International Agency for Research on Cancer

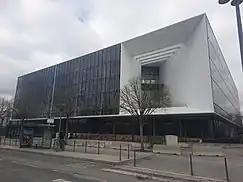
Exterior of the main building of the headquarters for the International Agency of Research on Cancer

In late February 1963, after he experienced his spouse suffering and dying of cancer, journalist and peace activist Yves Poggioli sent a letter to Emmanuel d'Astier de la Vignerie relating his story, and urging support for the creation of an international center to fight against cancer, whose funding was to be directly debited from the national budgets allocated to nuclear weaponry. Touched by the letter, d'Astier assembled a group of French prominent figures, among which Pierre Auger, Francis Perrin, Jean Hyppolite, François Perroux, Pierre Massé, Louis Armand, , Jean Rostand, François Mauriac, Antoine Lacassagne, Ambroise-Marie Carré and Le Corbusier, to reach for French president Charles de Gaulle in national newspaper on the 8 November 1963. de Gaulle answered positively to the call and reached for the World Health Organization director Marcolino Gomes Candau on the 11 November. The project rapidly gained momentum, and IARC was created on 20 May 1965, by a resolution of the World Health Assembly, as the specialized cancer agency of the World Health Organization. The Agency's headquarters building was provided by its host in Lyon, France.